Dil Ruba

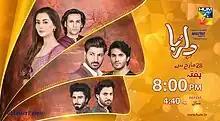
Official title card

Dil Ruba is a 2020 Pakistani television series premiered on 28 March 2020 on Hum TV. It is directed by Ali Hasan, written by Qaisra Hayat and produced by Momina Duraid under MD Productions. The serial stars Hania Amir as an Internet celebrity, who is popular on a video-sharing social platform. It also stars Shehroz Sabzwari, Syed Jibran, Mohib Mirza, Asad Siddiqui, Ghana Ali, Laila Wasti and Marina Khan in supporting roles.